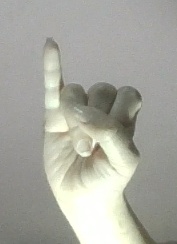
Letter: meem